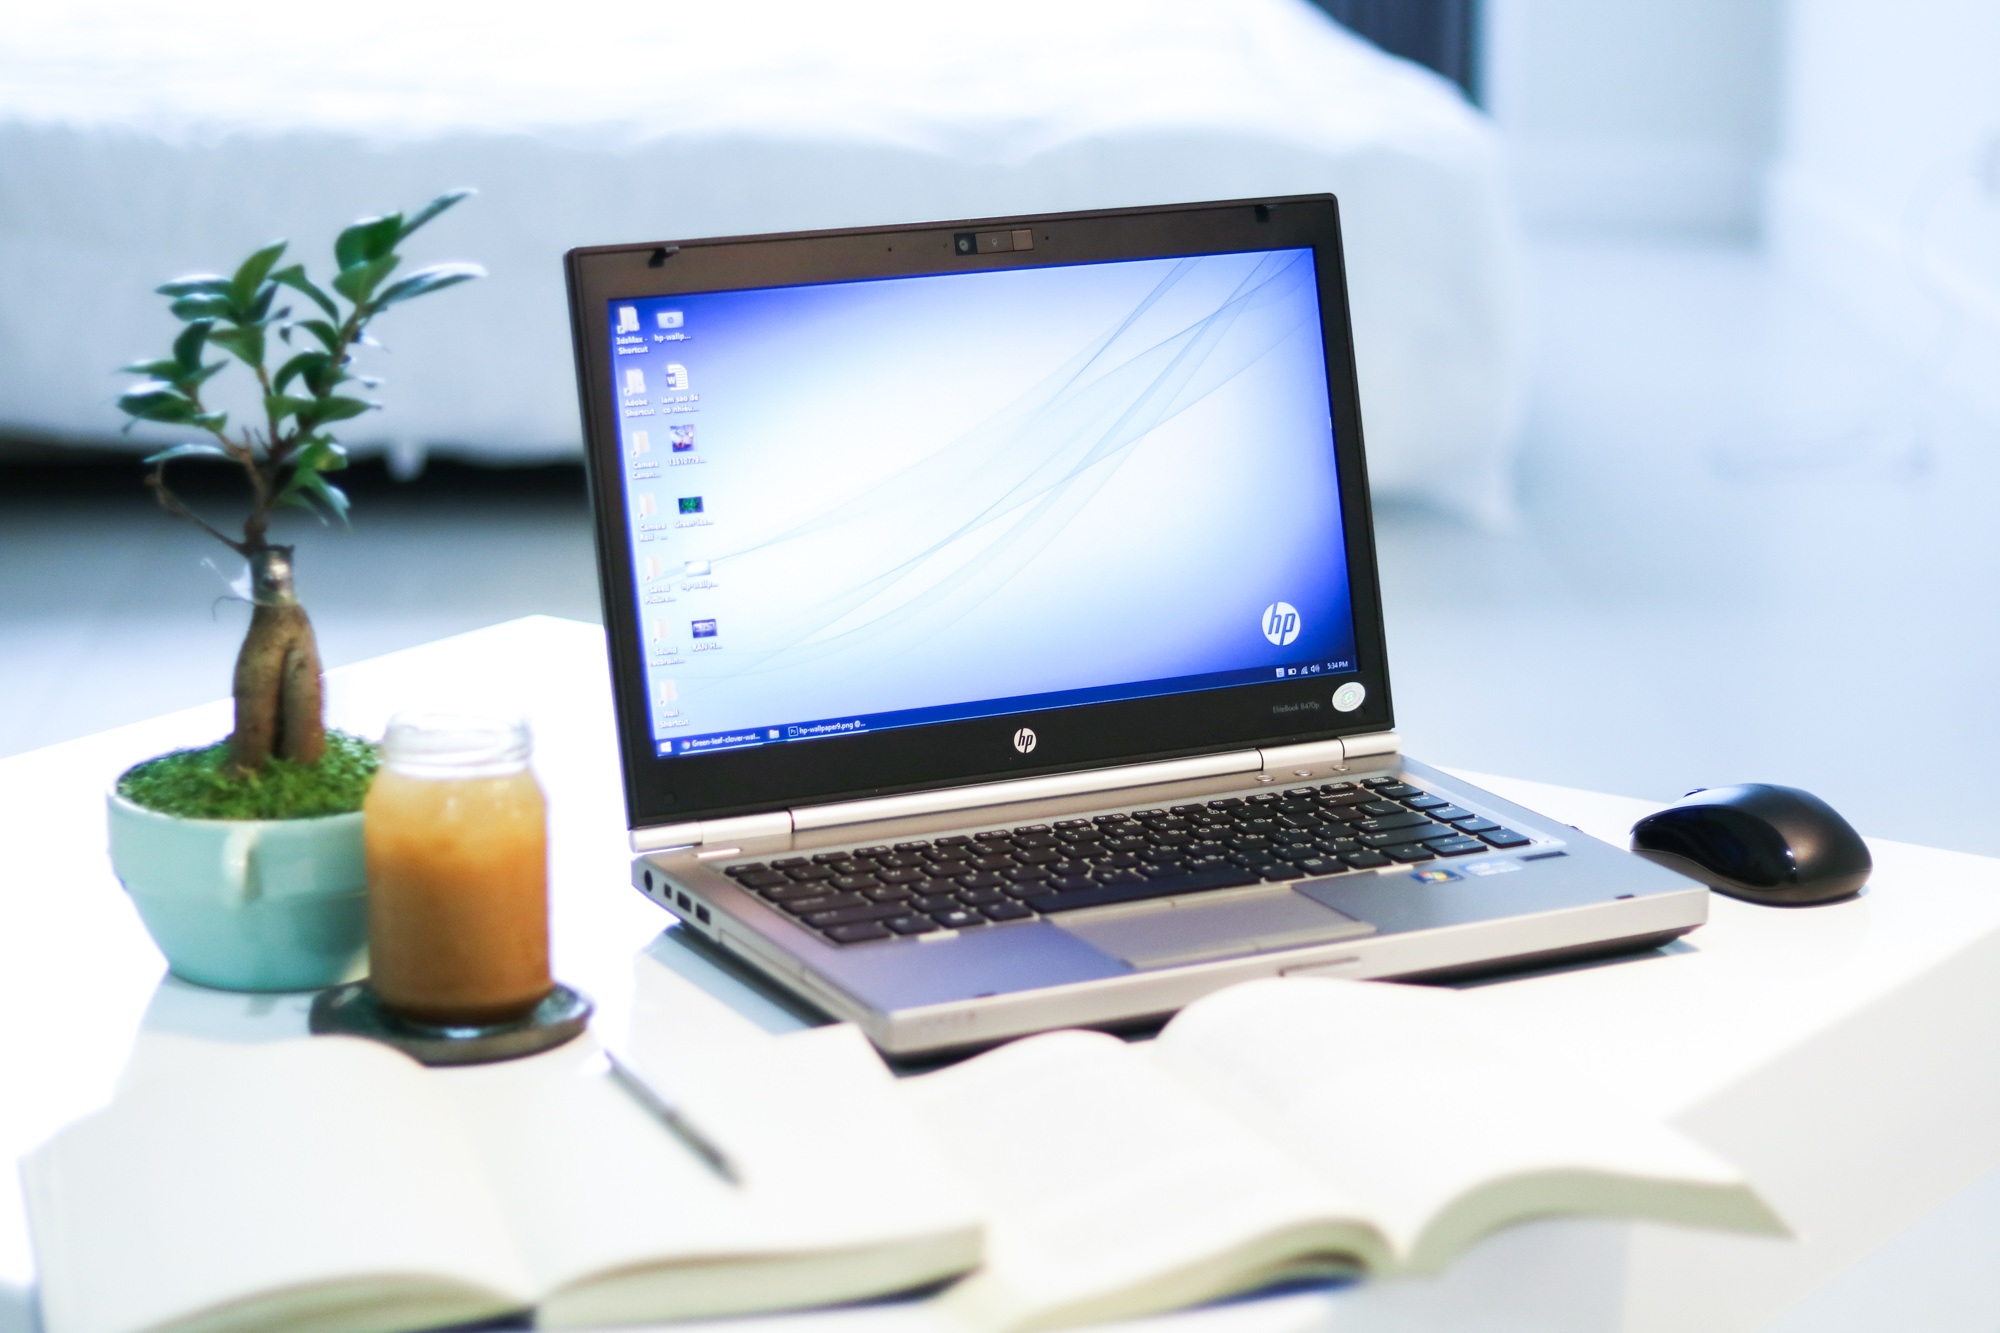
laptop, computer, technology, white, fresh, brand, product, minimalism, hp, simple, multimedia, desktop computer, personal computer, computer monitor, computer hardware, display device, computer program, working table